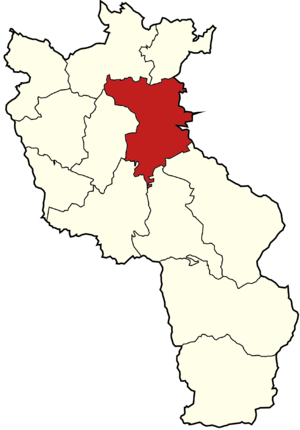
La gmina de Skoczów est une commune urbaine-rurale de la voïvodie de Silésie et du powiat de Cieszyn. Elle s'étend sur 63,27 km² et comptait 25 595 habitants en 2006. Son siège est la ville de Skoczów.